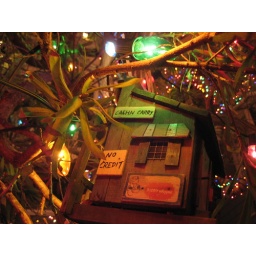
Holiday bird house in Green Glow